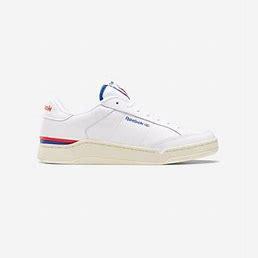
Brand: Reebok
Model: Ad Court